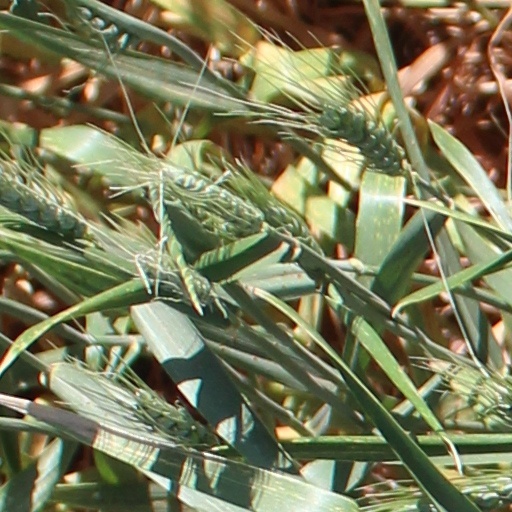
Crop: wheat